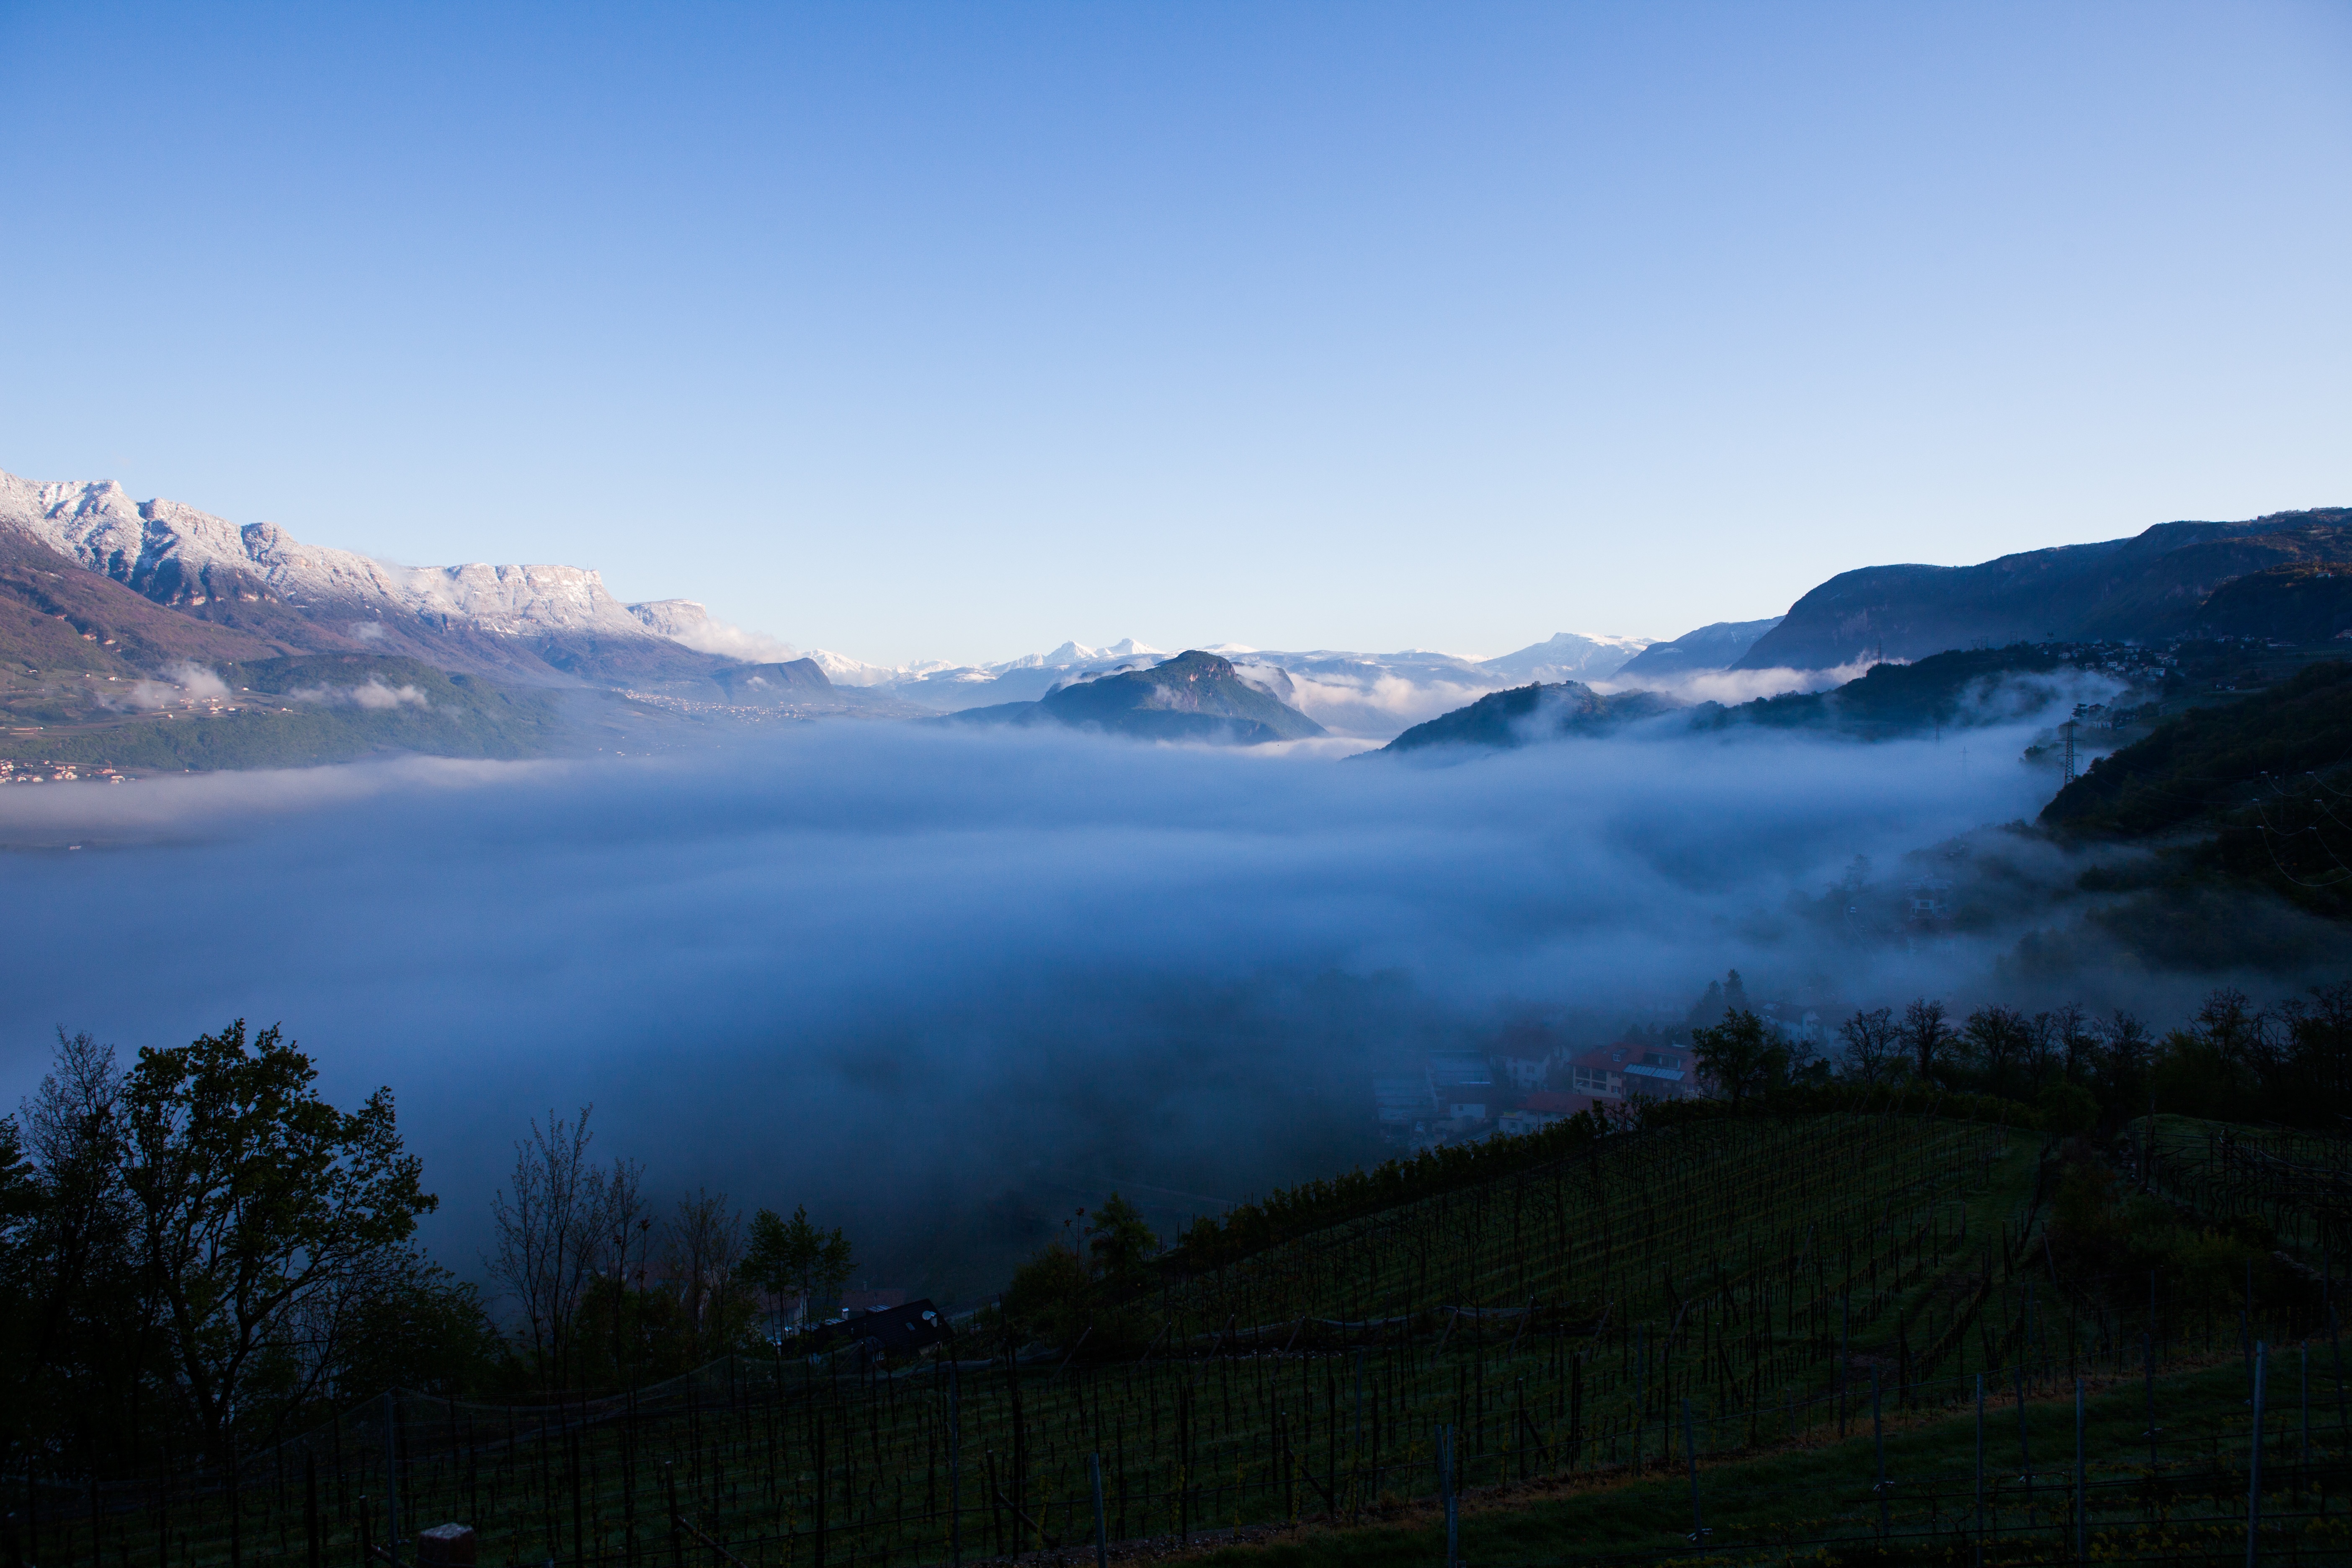
landscape, nature, wilderness, mountain, snow, cloud, sky, sunrise, mist, morning, hill, lake, dawn, valley, mountain range, dusk, reflection, weather, highland, ridge, alps, plateau, fell, loch, landform, geographical feature, atmospheric phenomenon, mountainous landforms